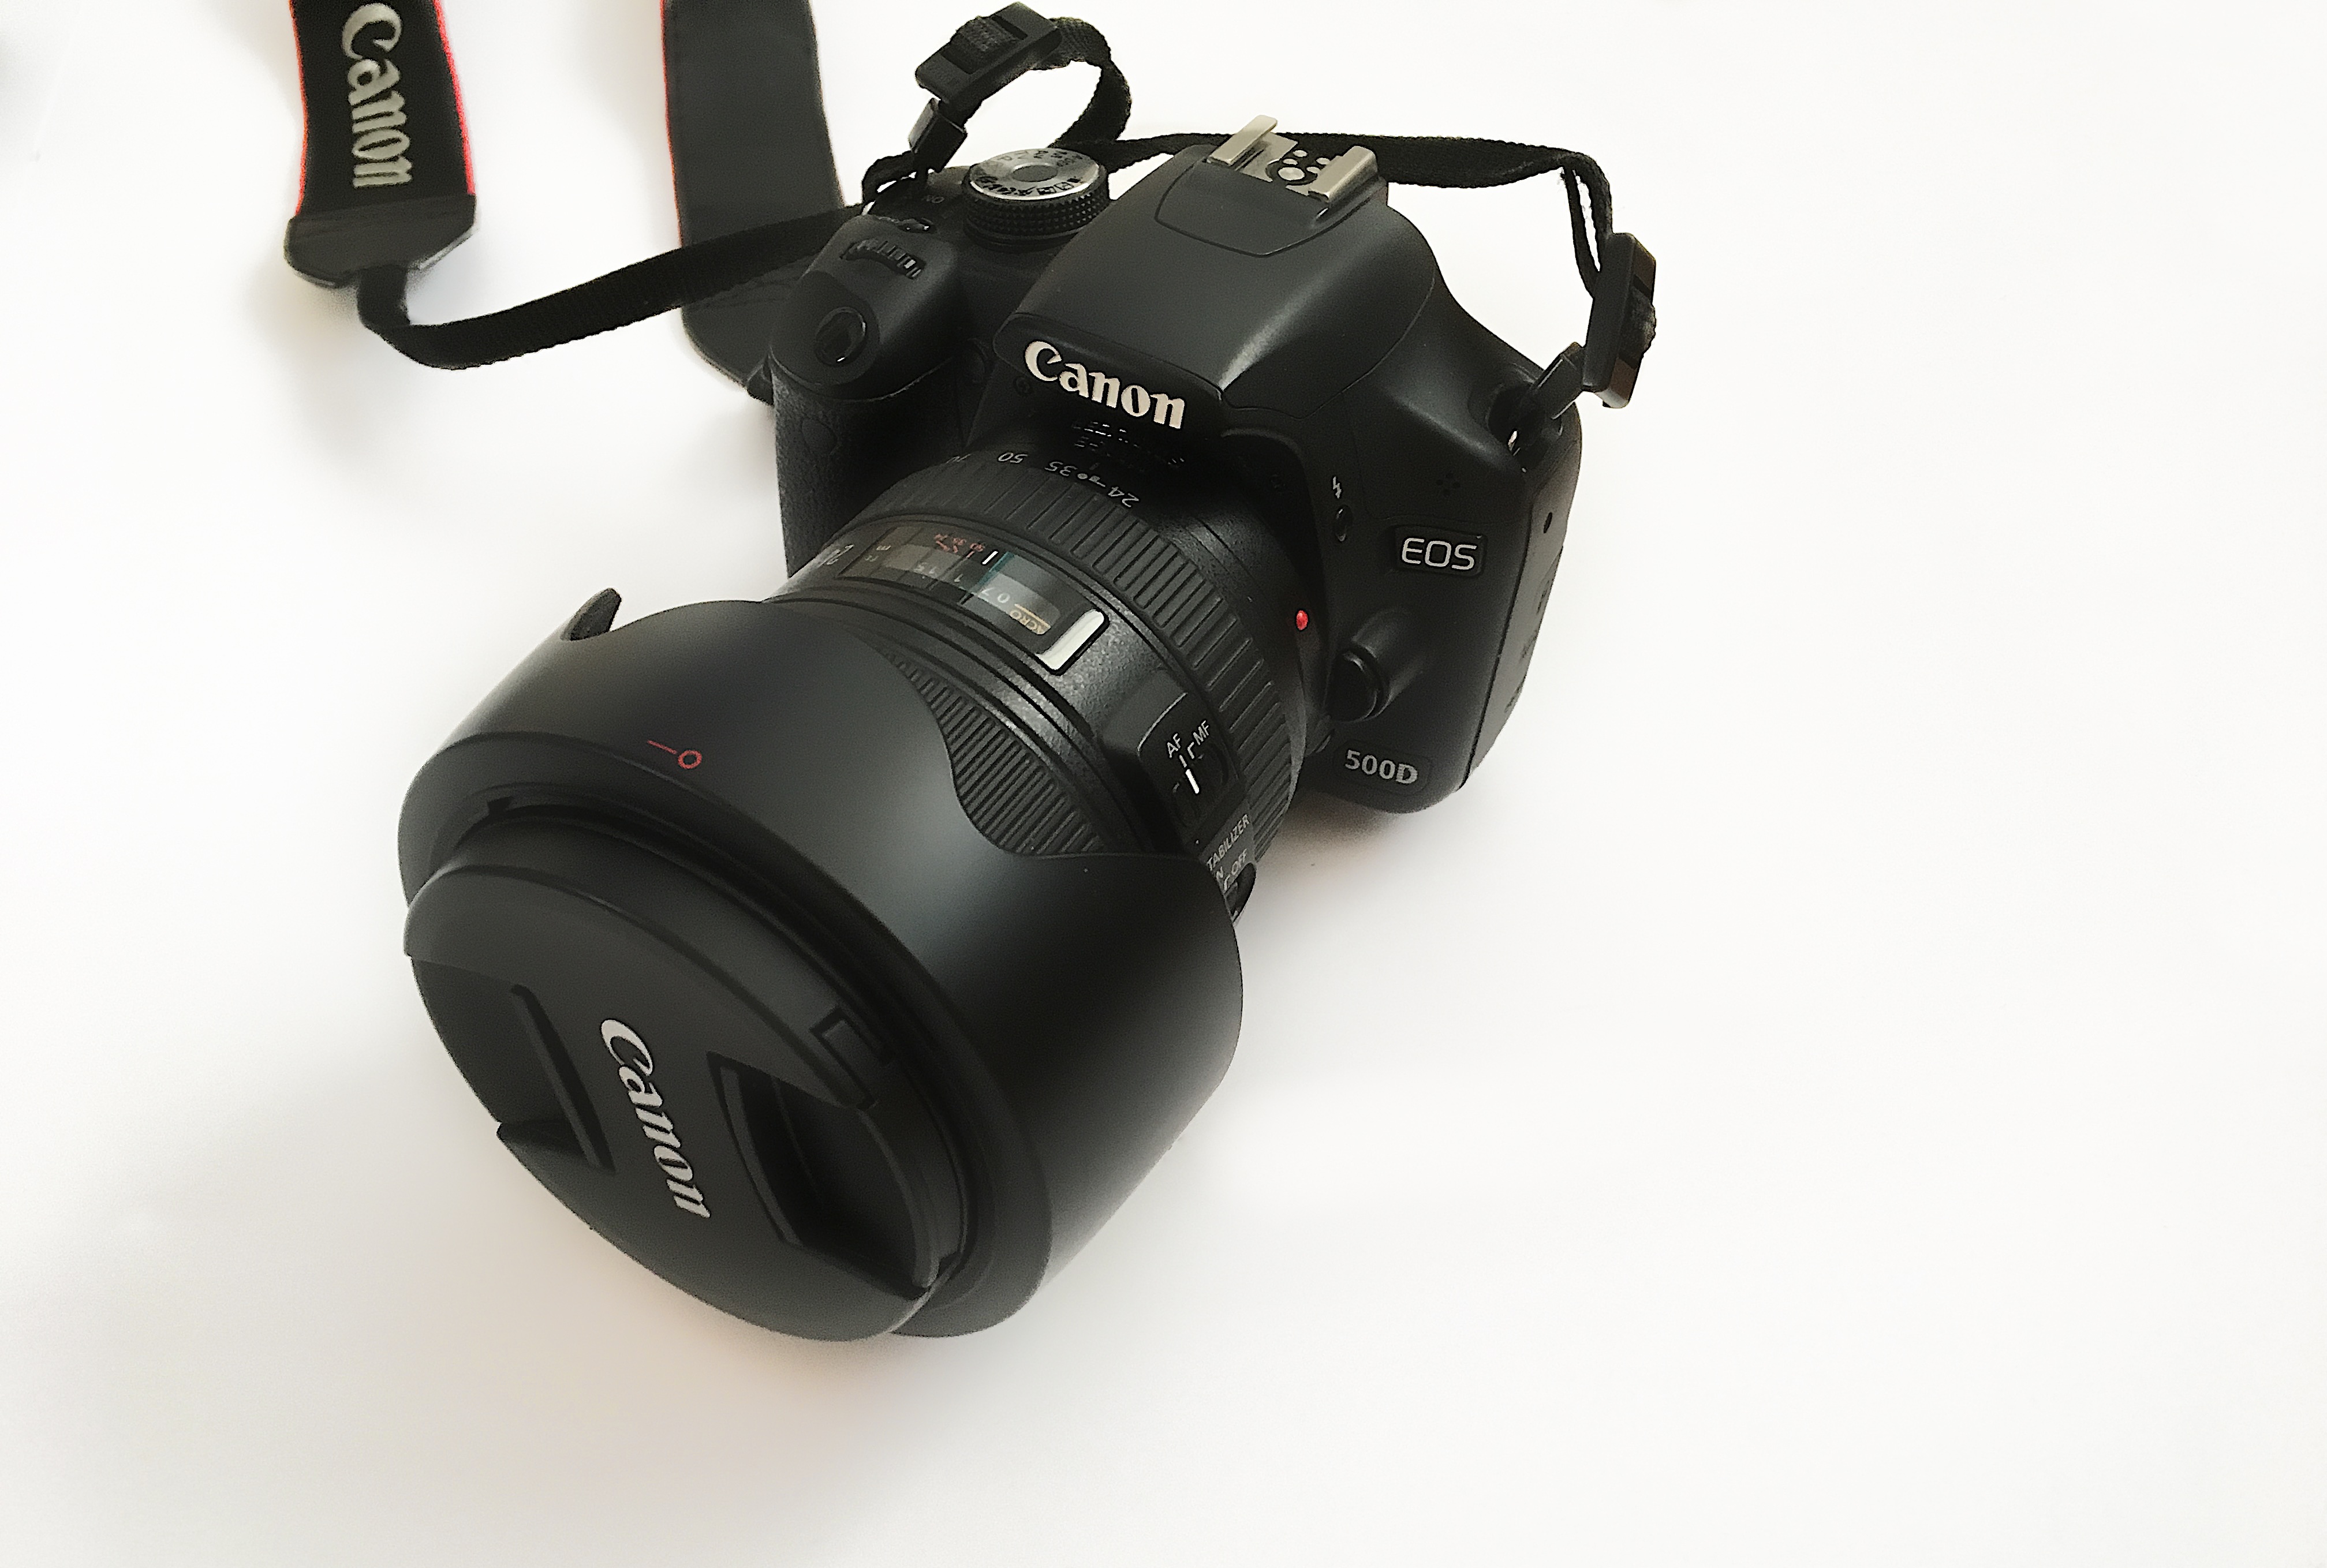
camera, lens, equipment, gear, canon, professional, video camera, reflex camera, digital camera, tripod, detail, camera lens, single lens reflex camera, cameras optics, camera accessory